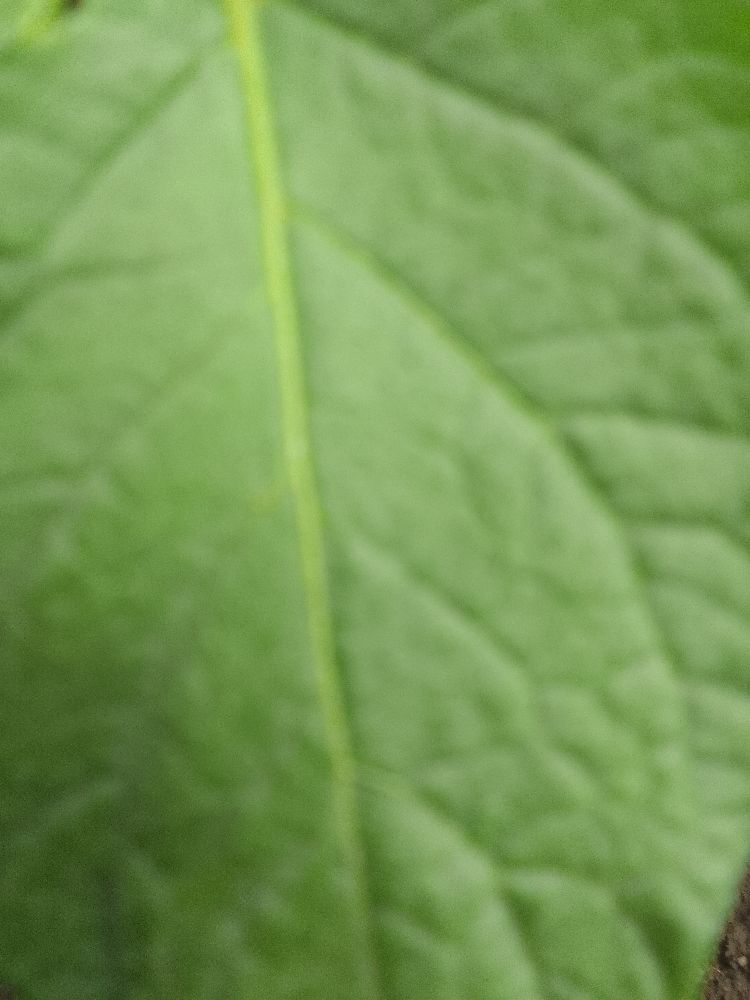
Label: Healthy